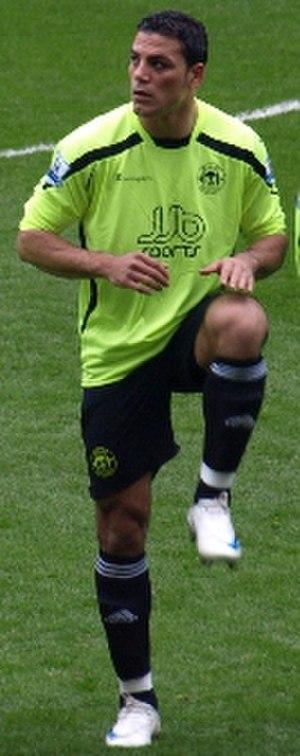
Amr Hassan Zaki, est un joueur de football international égyptien évoluant au poste d'attaquant.